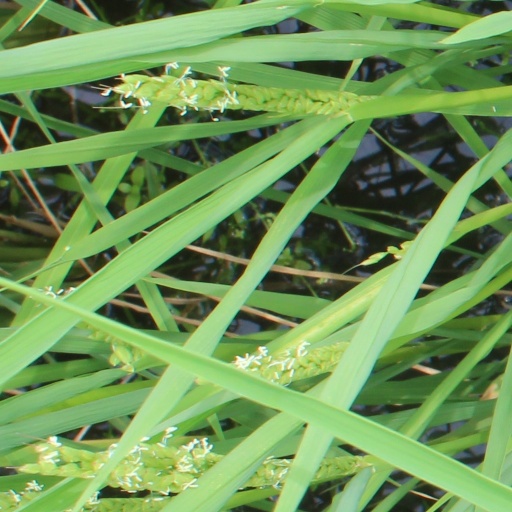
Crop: rice